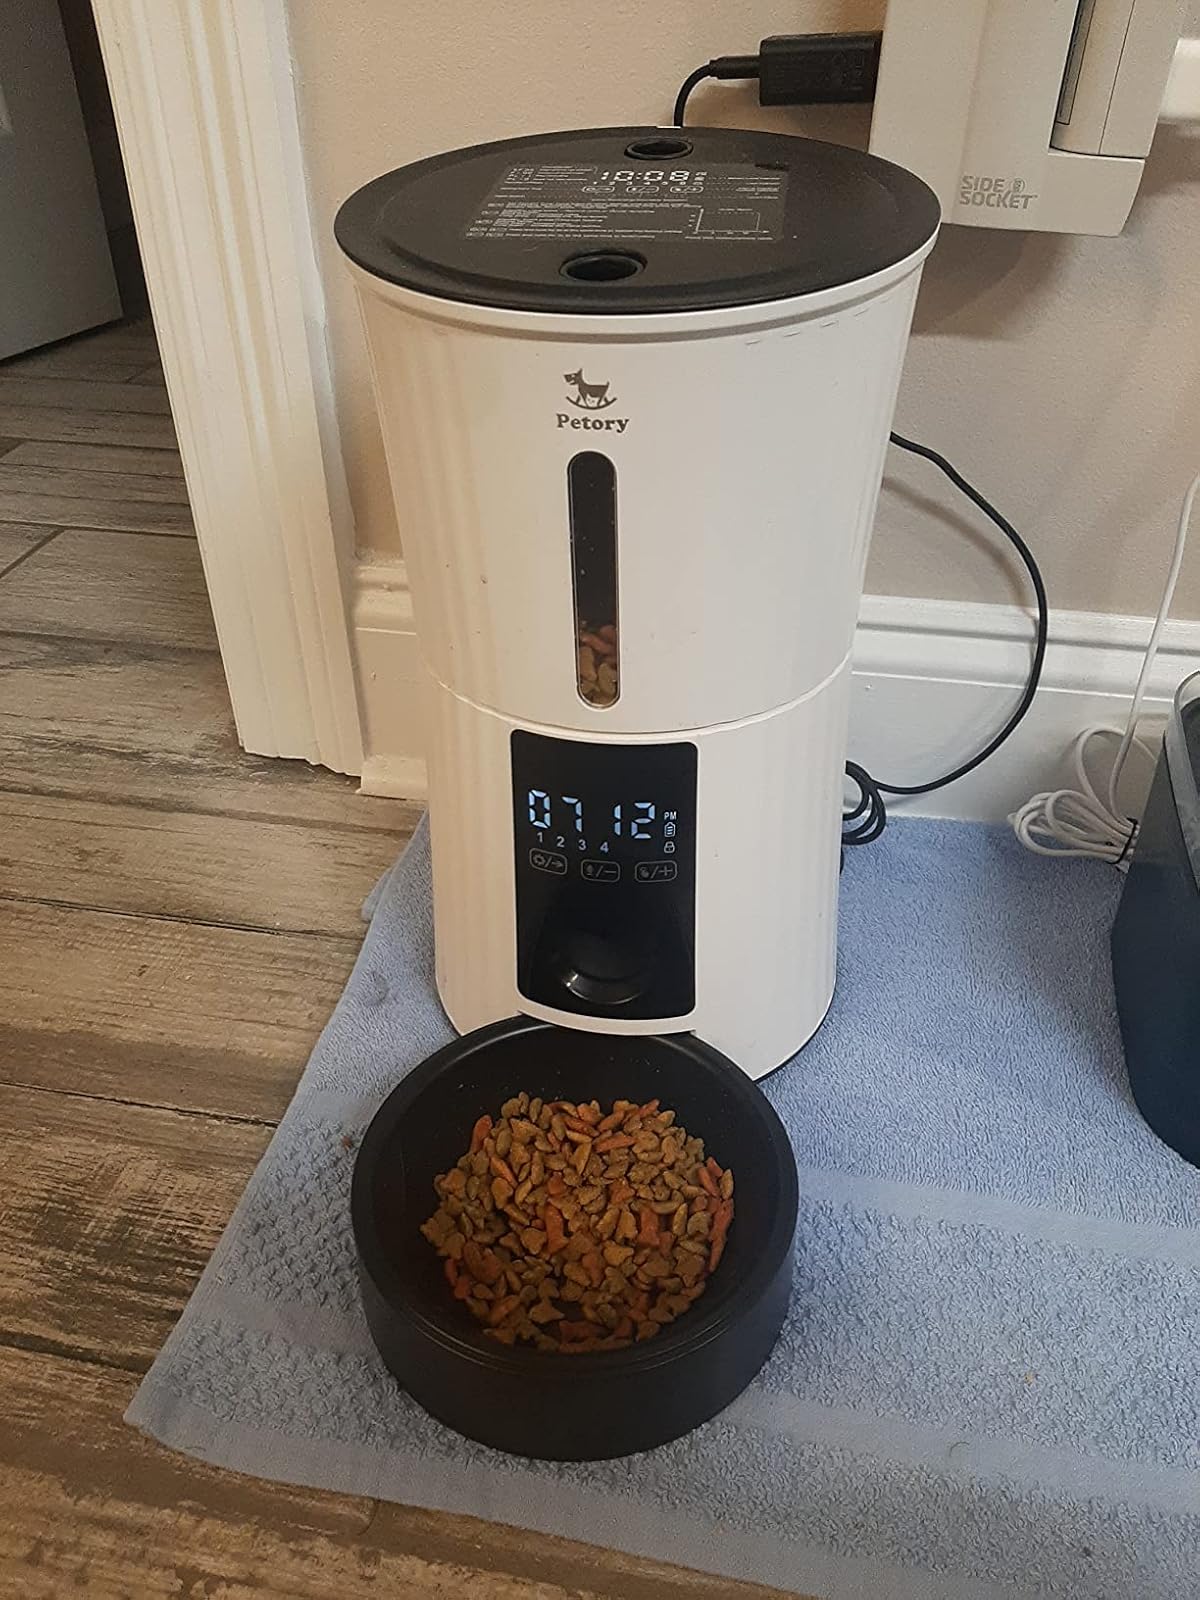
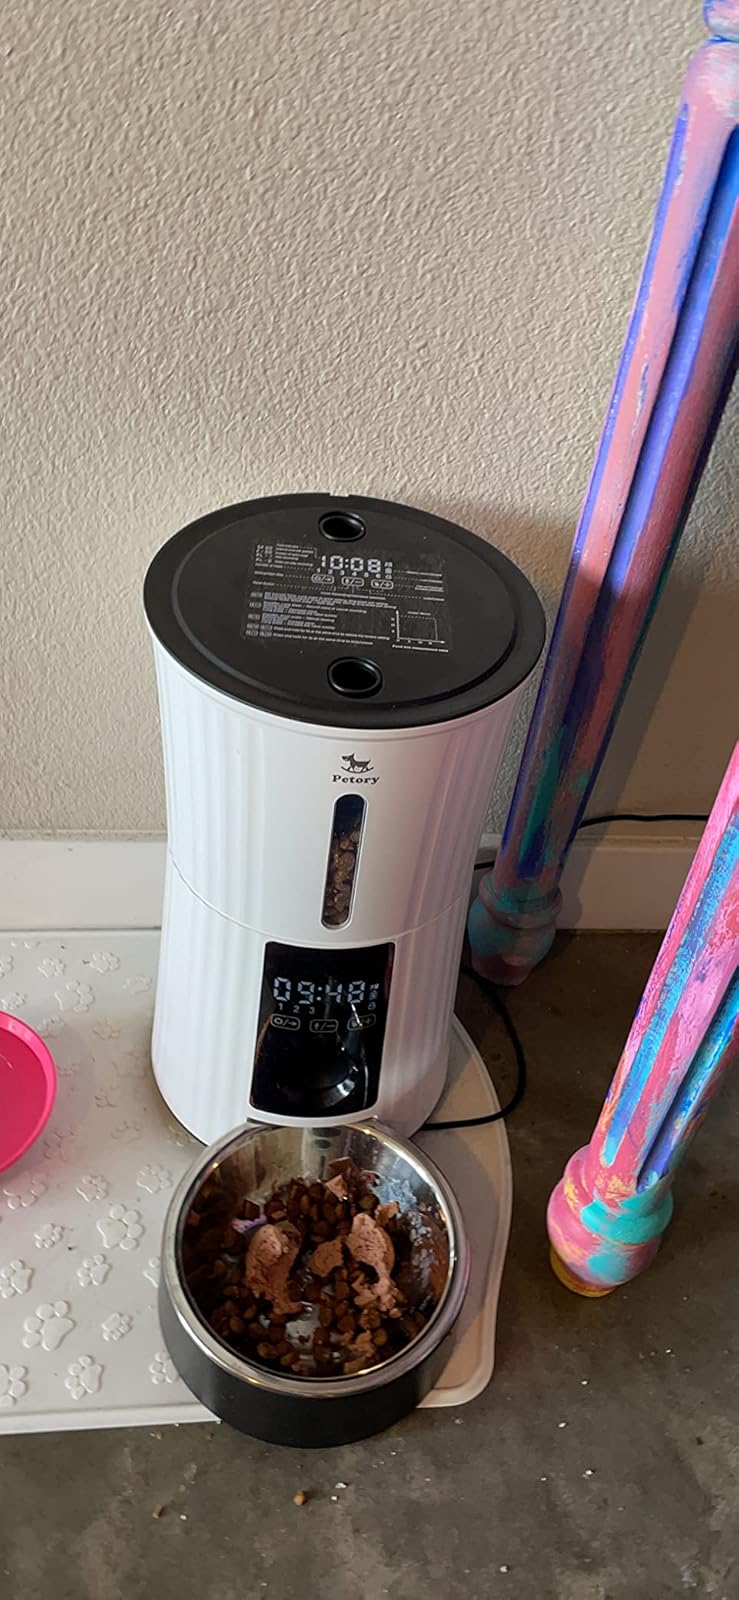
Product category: items_feeder
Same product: yes